June 2015 Turkish general election

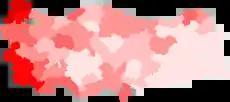
Results obtained by the Republican People's Party by province.

After the vote, the polling company ORC issued a statement of apology for failing to predict the actual result, having shown the AKP polling at over 50% of the vote and being set to win around 375 seats in some of their polls. KONDA was seen as the polling company that came the closest to predicting the actual result.